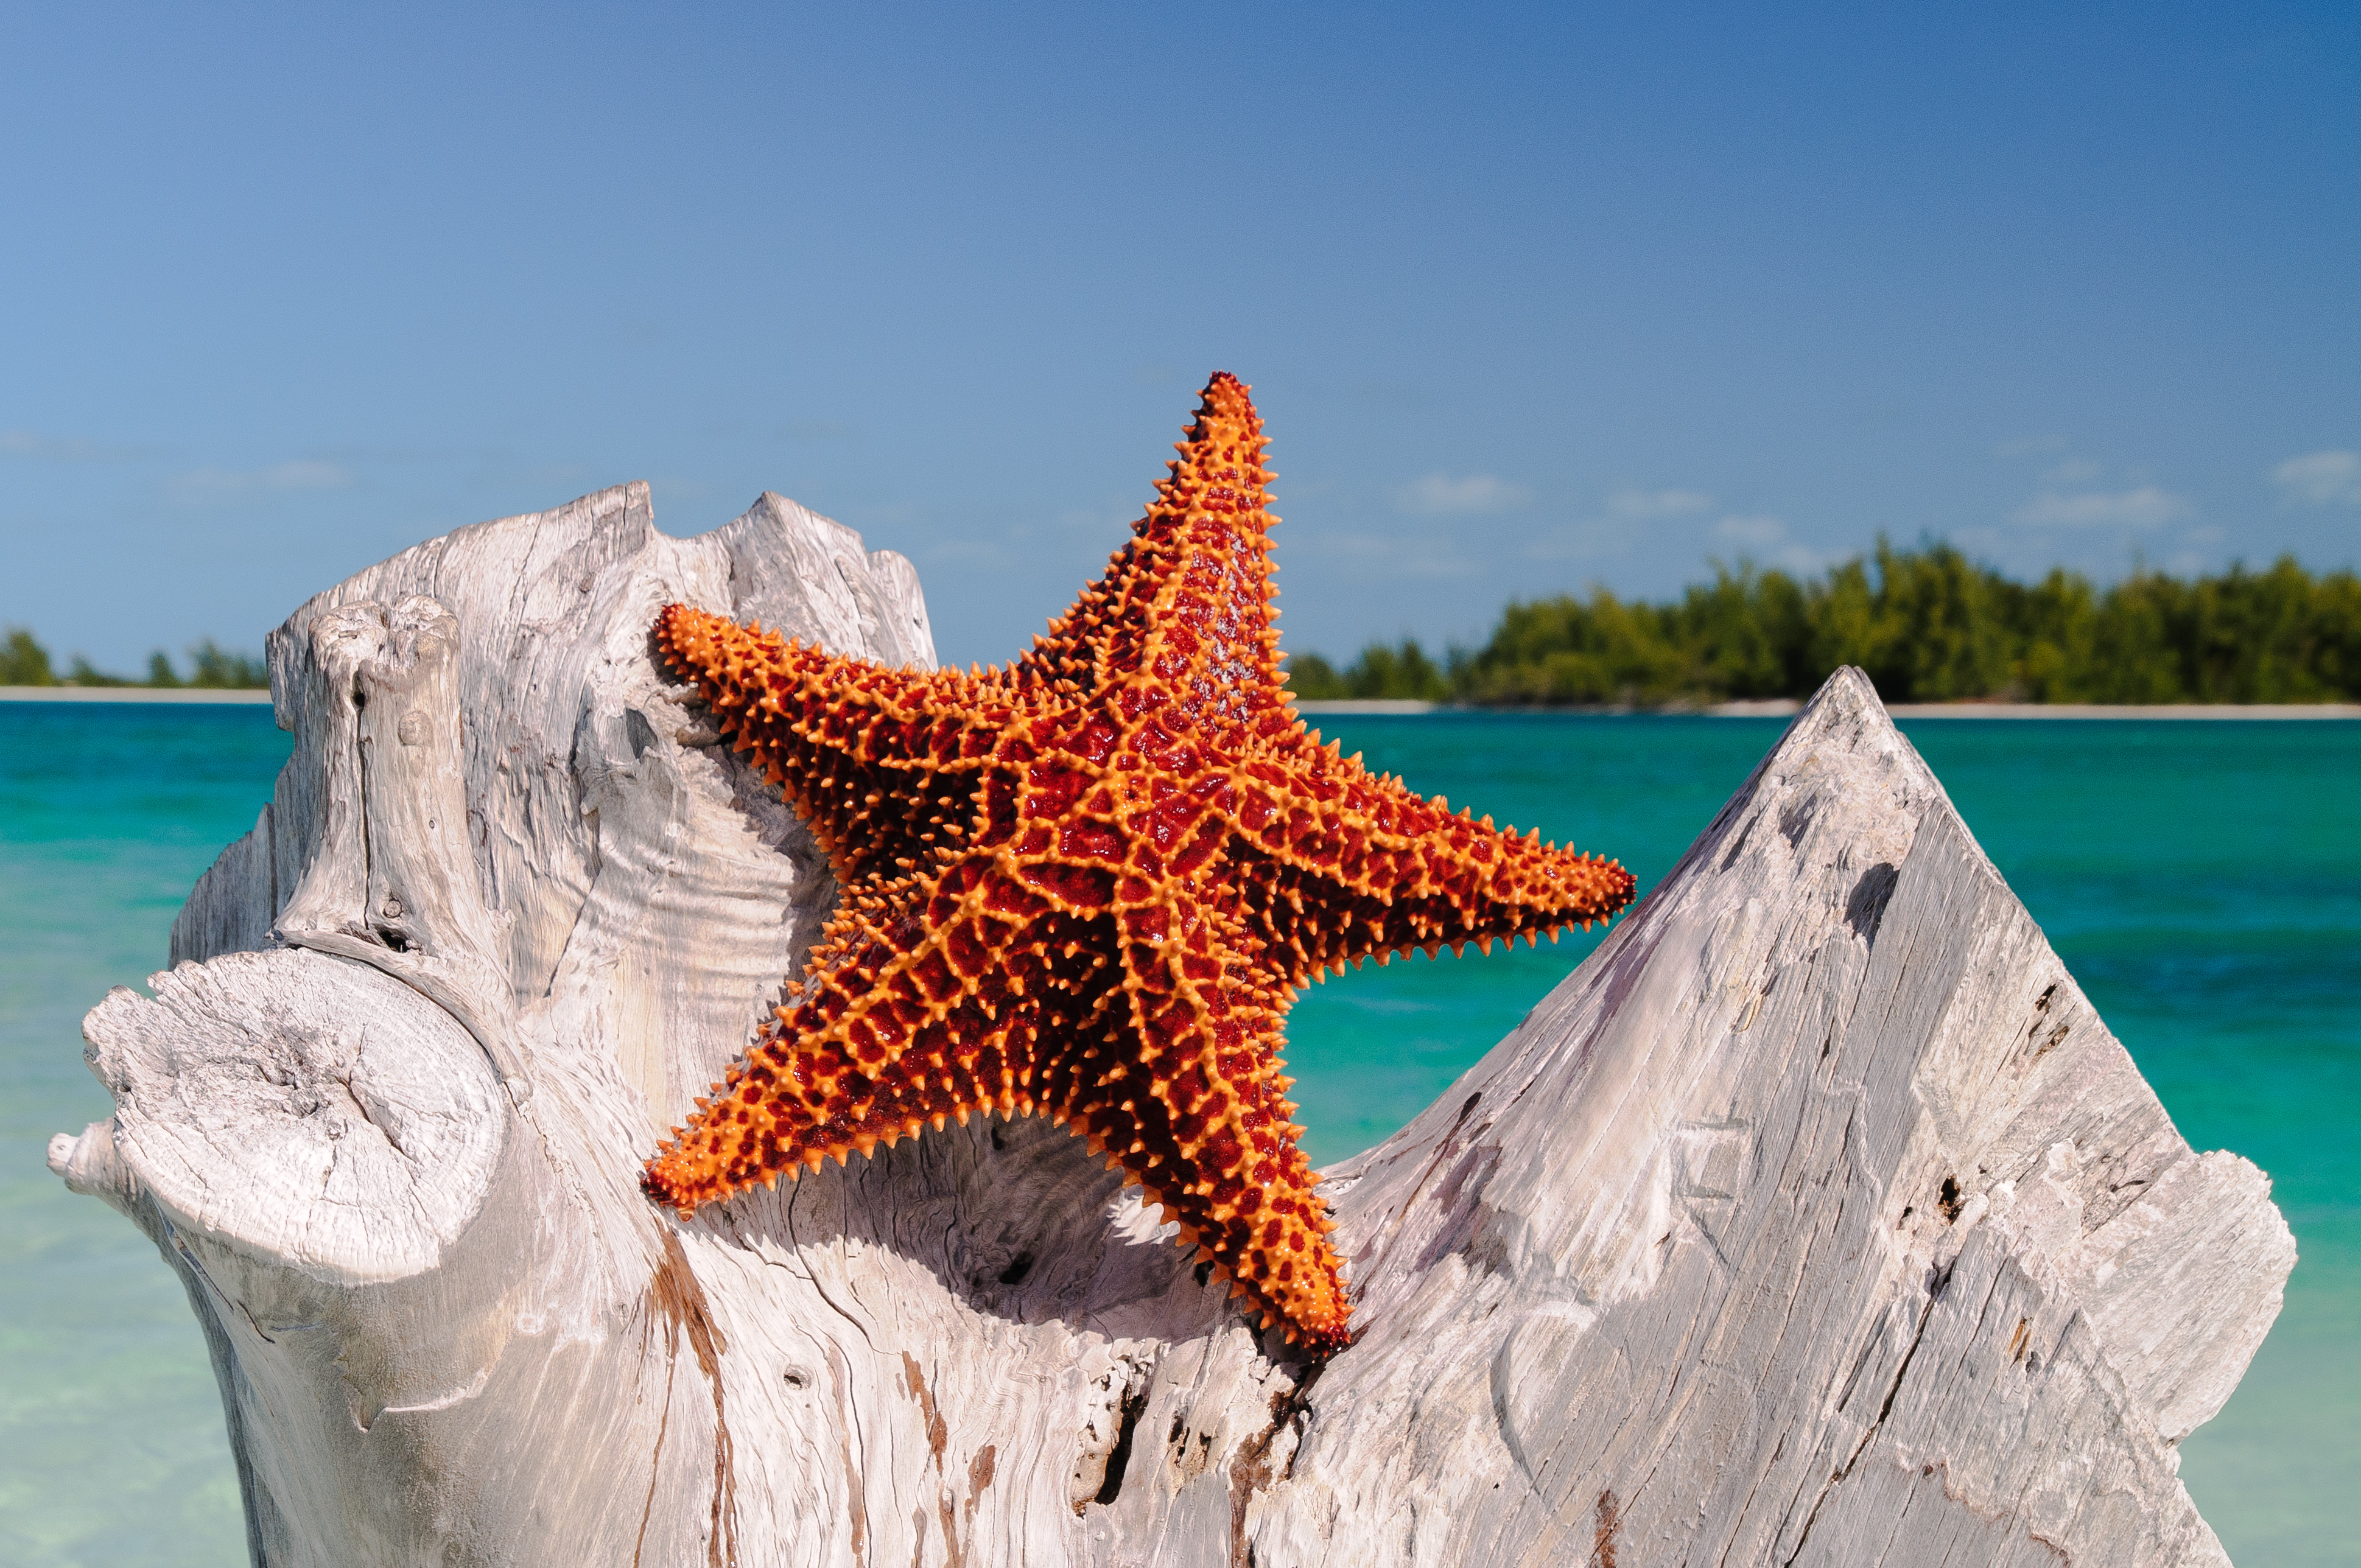
sea, sand, starfish, invertebrate, cuba, cayolargo, d300, echinoderm, marine biology, marine invertebrates